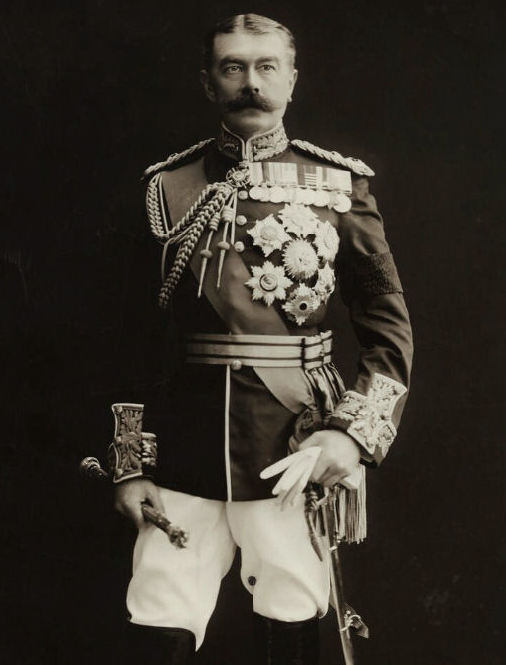
เฮอร์เบิร์ต คิตชิเนอร์ เอิร์ลคิตชิเนอร์ที่ 1

| name = เอิร์ลคิตชิเนอร์
| honorific-prefix = จอมพล (สหราชอาณาจักร)|จอมพลเอ็กเซิลเลนซี|ฮิสเอ็กเซิลเลนซี เดอะไรต์ออนะระเบิล
| image = Horatio Herbert Kitchener (cropped).jpg
| caption = คิตชิเนอร์ในเครื่องแบบเต็มยศ(กรกฎาคม ค.ศ. 1910)
| monarch1 = สมเด็จพระเจ้าจอร์จที่ 5 แห่งสหราชอาณาจักร
| office1 = รัฐมนตรีว่าการกระทรวงสงคราม
| predecessor1 = เอช. เอช. แอสควิธ
| primeminister1 = เอช. เอช. แอสควิธ
| successor1 = เดวิด ลอยด์ จอร์จ
| term_start1 = 5 สิงหาคม ค.ศ. 1914
| term_end1 = 5 มิถุนายน ค.ศ. 1916
| office2 = รายนามเอกอัครราชทูตสหราชอาณาจักรประจำอียิปต์|กงสุลใหญ่อียิปต์
| term_start2 = ค.ศ. 1911
| term_end2 = 1914
|office7 = รายนามสมาชิกสภาขุนนาง|สมาชิกสภาขุนนางขุนนางฝ่ายอาณาจักร
| term_start7 = 1 พฤศจิกายน ค.ศ. 1898
| term_end7 = 5 มิถุนายน ค.ศ. 1916ขุนนางสืบตระกูล
|predecessor7 = "เอิร์ลคิตชิเนอร์|ตำแหน่งขุนนางถูกแต่งตั้ง"
| successor7 = เฮนรี คิตชิเนอร์ เอิร์ลคิตชิเนอร์ที่ 2|เอิร์ลคิตชิเนอร์ที่ 2
| birth_place = บอลลีลองฟอร์ด, เคาตีเคอร์รี, ไอร์แลนด์
| death_place = เรือหลวงแฮมป์เชียร์ (ค.ศ. 1903)|เรือหลวงแฮมป์เชียร์, ตะวันตกของออร์กนีย์, สกอตแลนด์
| death_cause = เสียชีวิตในการปฏิบัติหน้าที่ (การจมน้ำ)
| relations = เฮนรี คิตชิเนอร์ เอิร์ลคิตชิเนอร์ที่ 2|เอิร์ลคิตชิเนอร์ที่ 2 (พี่ชาย)เซอร์ วอลเตอร์ คิตชิเนอร์ (น้องชาย)
| allegiance = สหราชอาณาจักร
| branch = กองทัพบกสหราชอาณาจักร
| serviceyears = ค.ศ. 1871–1916
| rank = จอมพล (สหราชอาณาจักร)|จอมพล
| commands = ผู้บัญชาการสูงสุดอินเดีย (ค.ศ. 1902–1909)ผู้บัญชาการสูงสุดของกองทัพบริเตนในแอฟริกาใต้|กองทัพบริเตนในแอฟริกาใต้ (ค.ศ. 1900–1902)ซีร์ดาร์|กองทัพอียิปต์ (ค.ศ. 1892–1899)
| battles = สงครามฝรั่งเศส-ปรัสเซียสงครามมะฮ์ดีสงครามบูร์ครั้งที่สองสงครามโลกครั้งที่หนึ่ง
| awards = :en:Herbert Kitchener,_1st_Earl_Kitchener#Honours and decorations|"รายการสมบูรณ์"
โฮราชิโอ เฮอร์เบิร์ต คิตชิเนอร์ เอิร์ลคิตชิเนอร์ที่ 1 (, 24 มิถุนายน ค.ศ. 1850 – 5 มิถุนายน ค.ศ. 1916) เป็นนายทหารอาวุโสของกองทัพบกสหราชอาณาจักรและผู้ปกครองอาณานิคมชาวแองโกล-ไอริช คิตชิเนอร์โดดเด่นจากการณรงค์ของจักรวรรดิบริติช การใช้กลยุทธ์ผลาญภพกับชาวบัวร์ การขยายค่ายกักกันของเฟรเดอริก รอเบิตส์ เอิร์ลรอเบิตส์ที่ 1|ลอร์ดรอเบิตส์ระหว่างสงครามบูร์ครั้งที่สอง และมีบทบาทสำคัญช่วงต้นสงครามโลกครั้งที่หนึ่ง
คิตชิเนอร์เกิดในค.ศ. 1850 ที่เมืองบอลลีลองฟอร์ดในประวัติศาสตร์ของไอร์แลนด์ (ค.ศ. 1801–1923)|ไอร์แลนด์ เป็นบุตรของเฮนรี โฮราชิโอ คิตชิเนอร์กับฟรานเชส แอนน์ เชวาลเลียร์ ต่อมาครอบครัวย้ายไปอยู่ที่สวิตเซอร์แลนด์ คิตชิเนอร์เรียนที่โรงเรียนในเมืองมงเทรอและวิทยาลัยทหารที่เมืองวูลิช ก่อนจะเข้าร่วมหน่วยแพทย์เคลื่อนที่ของฝ่ายฝรั่งเศสในสงครามฝรั่งเศส-ปรัสเซีย แต่พ่อของเขาพาตัวกลับบริเตนหลังคิตชิเนอร์ล้มป่วยด้วยโรคปอดบวม ต่อมาในค.ศ. 1871 คิตชิเนอร์ร่วมสังกัดเหล่าทหารช่างและถูกส่งไปทำงานสำรวจในตะวันออกกลาง ระหว่างค.ศ. 1874–1878 คิตชิเนอร์สำรวจปาเลสไตน์เพื่อทำแผนที่ก่อนจะย้ายไปไซปรัสเพื่อสำรวจทำแผนที่เช่นกัน
ค.ศ. 1883 คิตชิเนอร์ถูกส่งไปอียิปต์ ที่นั่นเขามีส่วนในการพัฒนากองทัพอียิปต์ซึ่งในขณะนั้นเป็นรัฐหุ่นเชิดของบริเตนและสนับสนุนสงครามมะฮ์ดี|การสู้รบกับกลุ่มรัฐมะฮ์ดี|มะฮ์ดีในซูดาน ค.ศ. 1898 คิตชิเนอร์มีชื่อเสียงหลังได้รับชัยชนะในยุทธการที่ออมเดอร์มาน ส่งผลให้การปกครองซูดานมั่นคงขึ้นและเขาได้รับแต่งตั้งเป็นบารอนคิตชิเนอร์แห่งคาร์ทูม คิตชิเนอร์เป็นเสนาธิการในสงครามบูร์ครั้งที่สอง มีส่วนสำคัญในการช่วยลอร์ดรอเบิตส์พิชิตสาธารณรัฐบัวร์ เขาดำรงตำแหน่งผู้บัญชาการสูงสุดต่อจากรอเบิตส์ในช่วงเวลาที่ชาวบัวร์ทำสงครามกองโจรและกองทัพบริติชคุมขังชาวบัวร์ในค่ายกักกัน ต่อมาคิตชิเนอร์ดำรงตำแหน่งผู้บัญชาการสูงสุดในอินเดีย ก่อนจะกลับไปอียิปต์เพื่อดำรงตำแหน่งกงสุลใหญ่
เมื่อสงครามโลกครั้งที่หนึ่งอุบัติขึ้นใน ค.ศ. 1914 คิตชิเนอร์ดำรงตำแหน่งรัฐมนตรีว่าการกระทรวงสงคราม เขาเป็นหนึ่งในไม่กี่คนที่คาดการณ์ว่าสงครามจะยืดเยื้ออย่างน้อยสามปี จึงจัดตั้งกองทัพอาสาสมัครที่เรียกว่ากองทัพของคิตชิเนอร์ขึ้น ในค.ศ. 1915 คิตชิเนอร์ถูกกล่าวโทษเรื่องการขาดแคลนกระสุนปืนใหญ่ ส่งผลให้เขาถูกปลดจากหน้าที่ดูแลยุทโธปกรณ์และกลยุทธ เรื่องอื้อฉาวนี้ร่วมกับความล้มเหลวในการทัพกัลลิโพลีส่งผลเสียต่อชื่อเสียงของคิตชิเนอร์ในช่วงบั้นปลายอย่างมาก วันที่ 5 มิถุนายน ค.ศ. 1916 คิตชิเนอร์เดินทางไปเจรจากับจักรพรรดินิโคลัสที่ 2 แห่งรัสเซียด้วยเรือหลวงแฮมป์เชียร์ (ค.ศ. 1903)|เรือหลวงแฮมป์เชียร์ ก่อนเรือจะอับปางเมื่อชนทุ่นระเบิดของเยอรมันทางตะวันตกของกลุ่มเกาะออร์กนีย์ ตอนเหนือของสกอตแลนด์ ส่งผลให้ผู้โดยสาร 737 คนรวมทั้งคิตชิเนอร์เสียชีวิต
== อ้างอิง ==
== แหล่งข้อมูลอื่น ==
*
*
หมวดหมู่:ชาวแองโกล-ไอริช
หมวดหมู่:จอมพลชาวสหราชอาณาจักร
หมวดหมู่:นายพลกองทัพบกสหราชอาณาจักร
หมวดหมู่:นายพลในสงครามโลกครั้งที่หนึ่ง
หมวดหมู่:บุคคลในสงครามฝรั่งเศส-ปรัสเซีย
หมวดหมู่:ผู้นำการทหารในสงครามโลกครั้งที่หนึ่ง
หมวดหมู่:เสียชีวิตจากการจมน้ำ
หมวดหมู่:ทหารที่เสียชีวิตในสงครามโลกครั้งที่หนึ่ง
หมวดหมู่:กองทัพบริติชอินเดีย